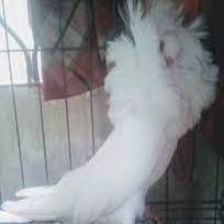
Species: JACOBIN PIGEON
Scientific name: COLUMBA LIVIA